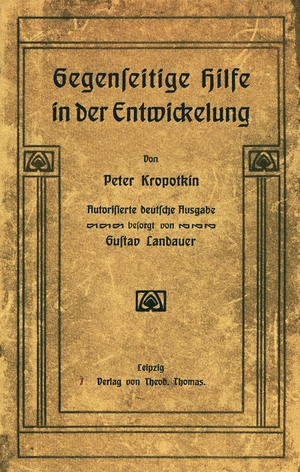
L'Entraide, un facteur de l'évolution est un essai de Pierre Kropotkine, paru durant son exil à Londres en 1902. La première version française parut chez Hachette deux ans plus tard.